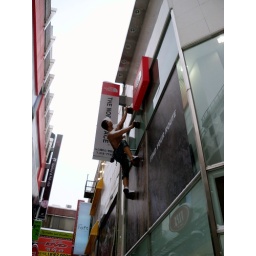
"that poor guy climbing the building with no shirt on has snow all over his face.."